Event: Nepal Earthquake
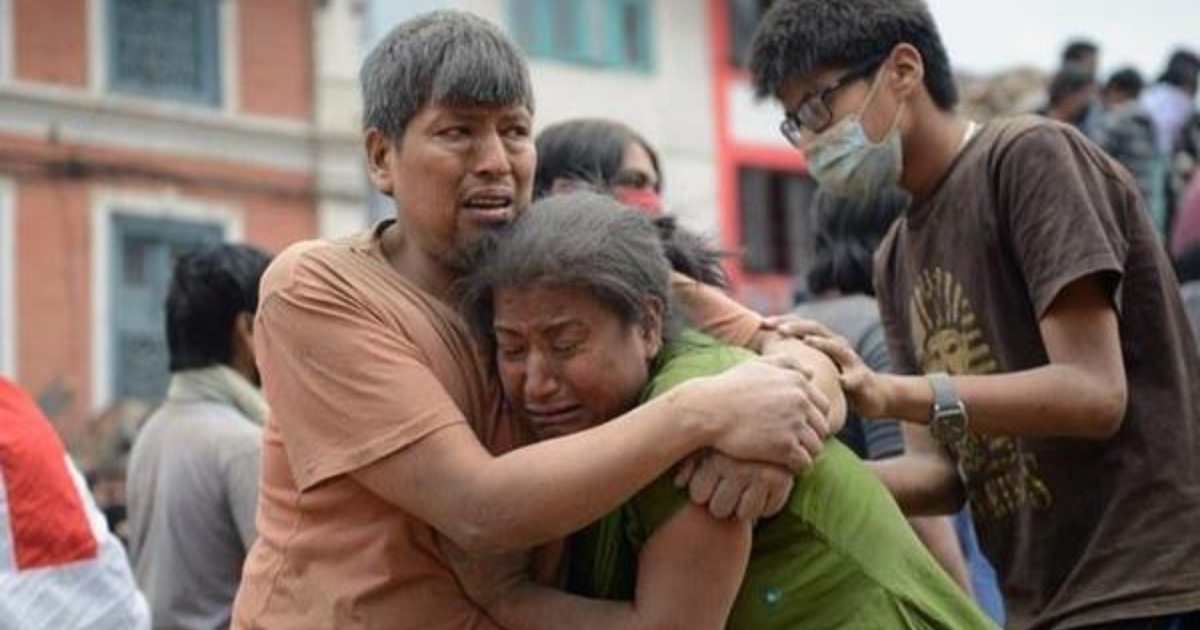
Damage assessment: no_damage